Sydney E. Mudd I

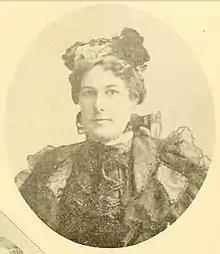
Ida Mudd (née Griffin)

Mudd married Ida Griffin, the daughter of Walter Griffin of Surrattsville (now part of Clinton, Maryland), in 1882. She died in 1907. Together, they had four children, one daughter and three sons. Among their children was Sydney Emanuel Mudd II, who became an attorney and politician like his father. The son was elected to several terms as a Congressman from Maryland's 5th district beginning in 1914, after his father's death.